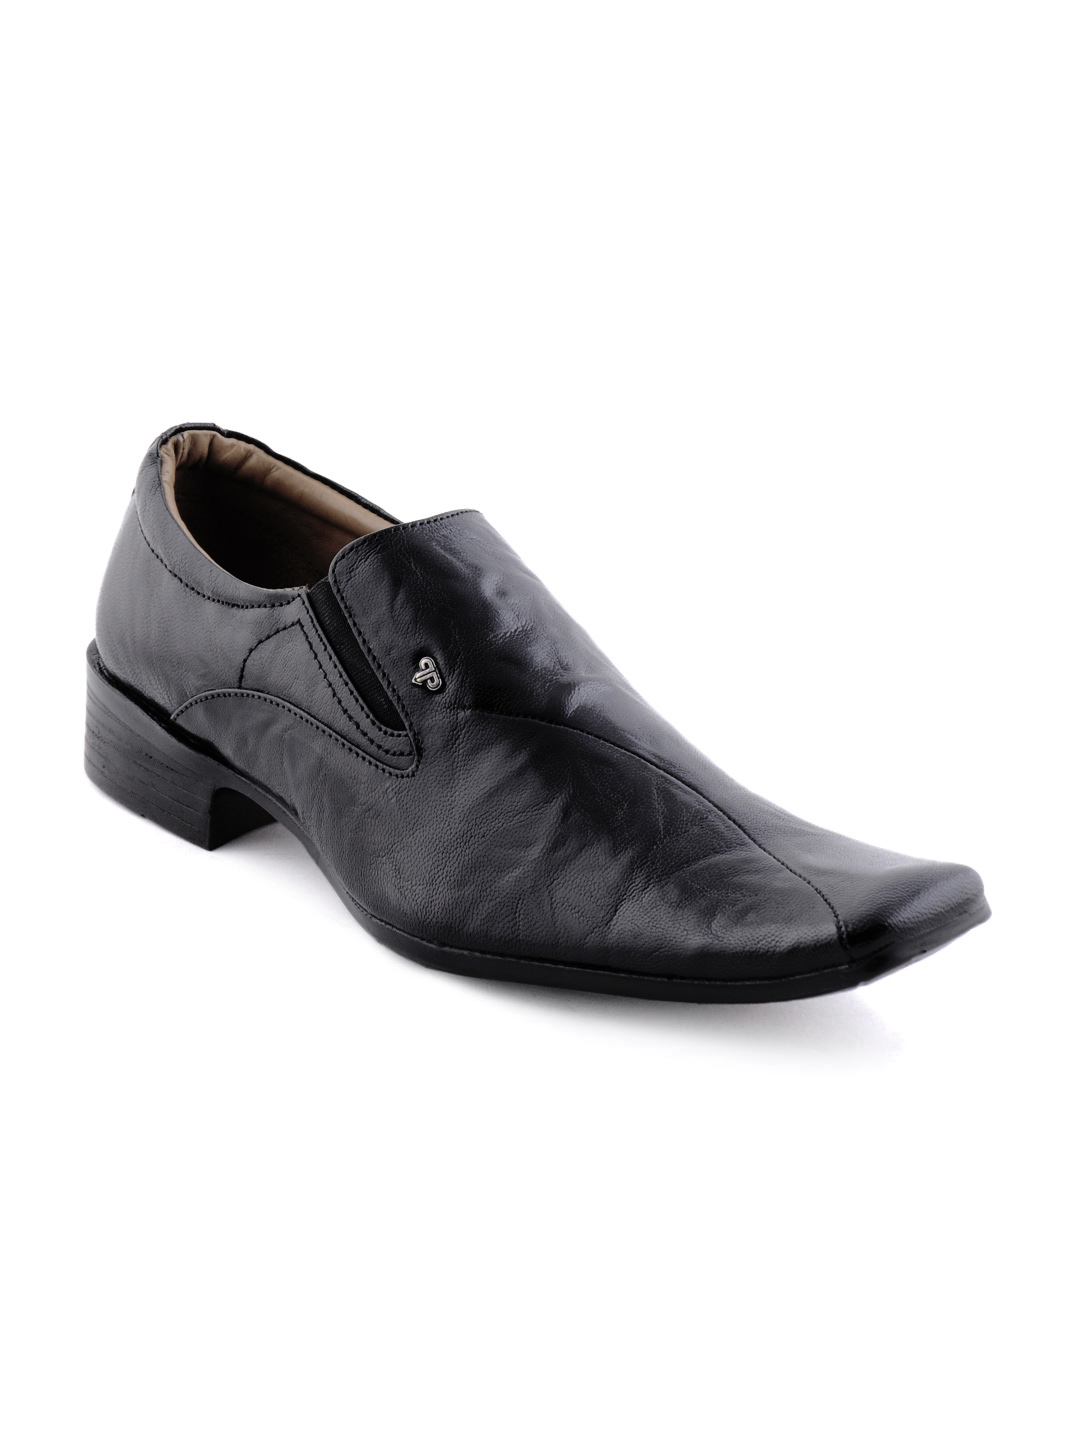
Provogue Men Black Formal Shoes
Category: Footwear / Shoes / Formal Shoes
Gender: Men
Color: Black
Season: Summer 2011
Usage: Formal